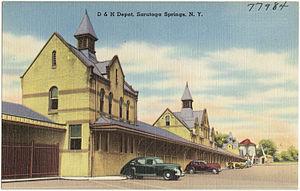
Le Delaware and Hudson était un chemin de fer américain de classe I qui opérait dans le Nord-Est du pays. Depuis 1991, il est devenu une filiale du Canadien Pacifique. Ce dernier assume toutes les opérations, et le D&H ne possède désormais ni locomotives ni wagons.